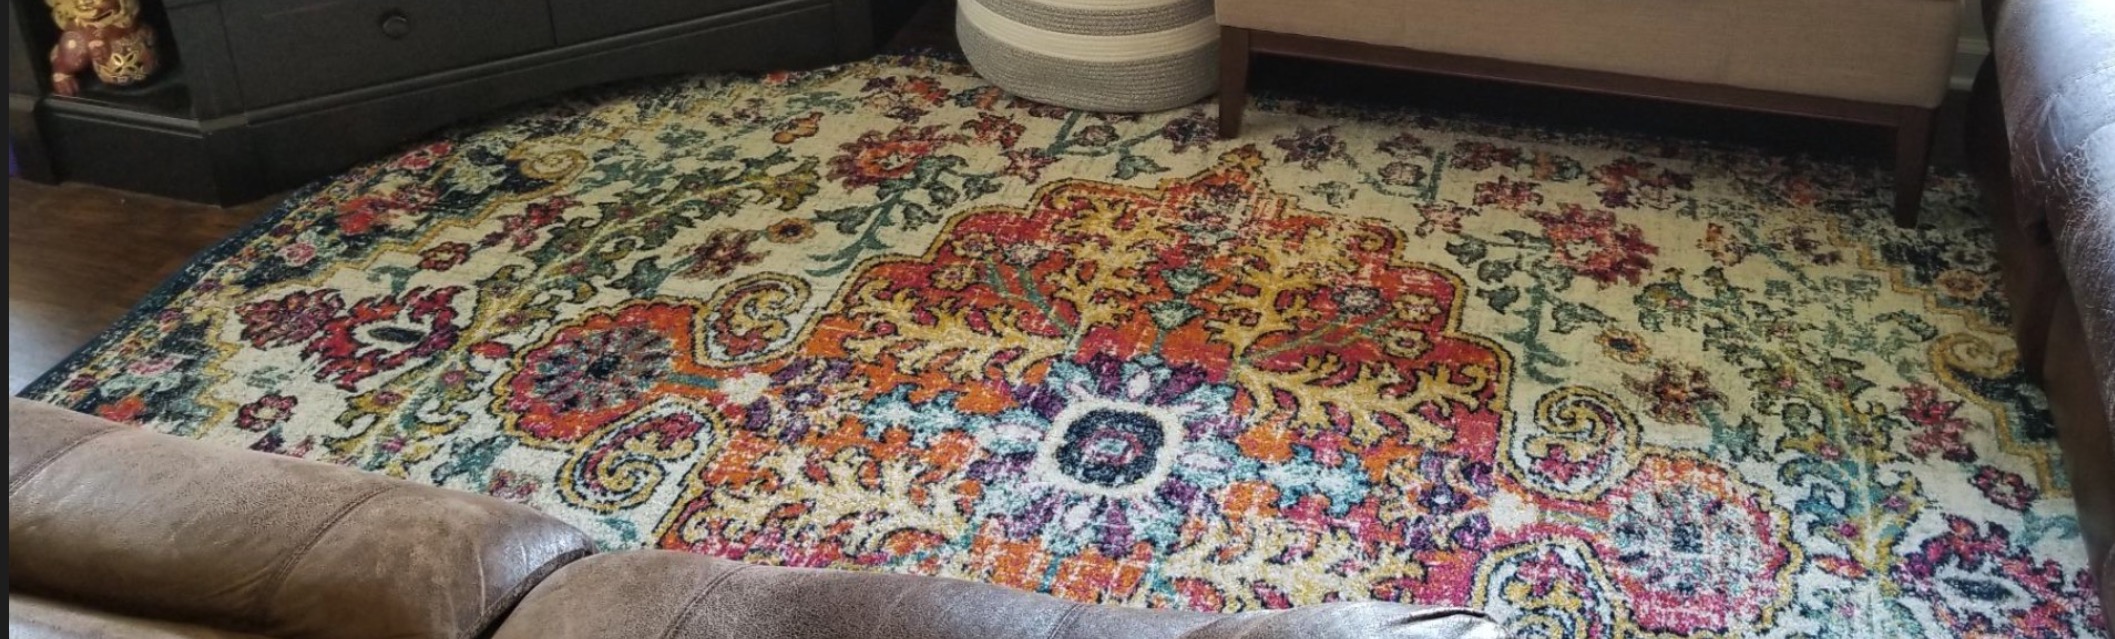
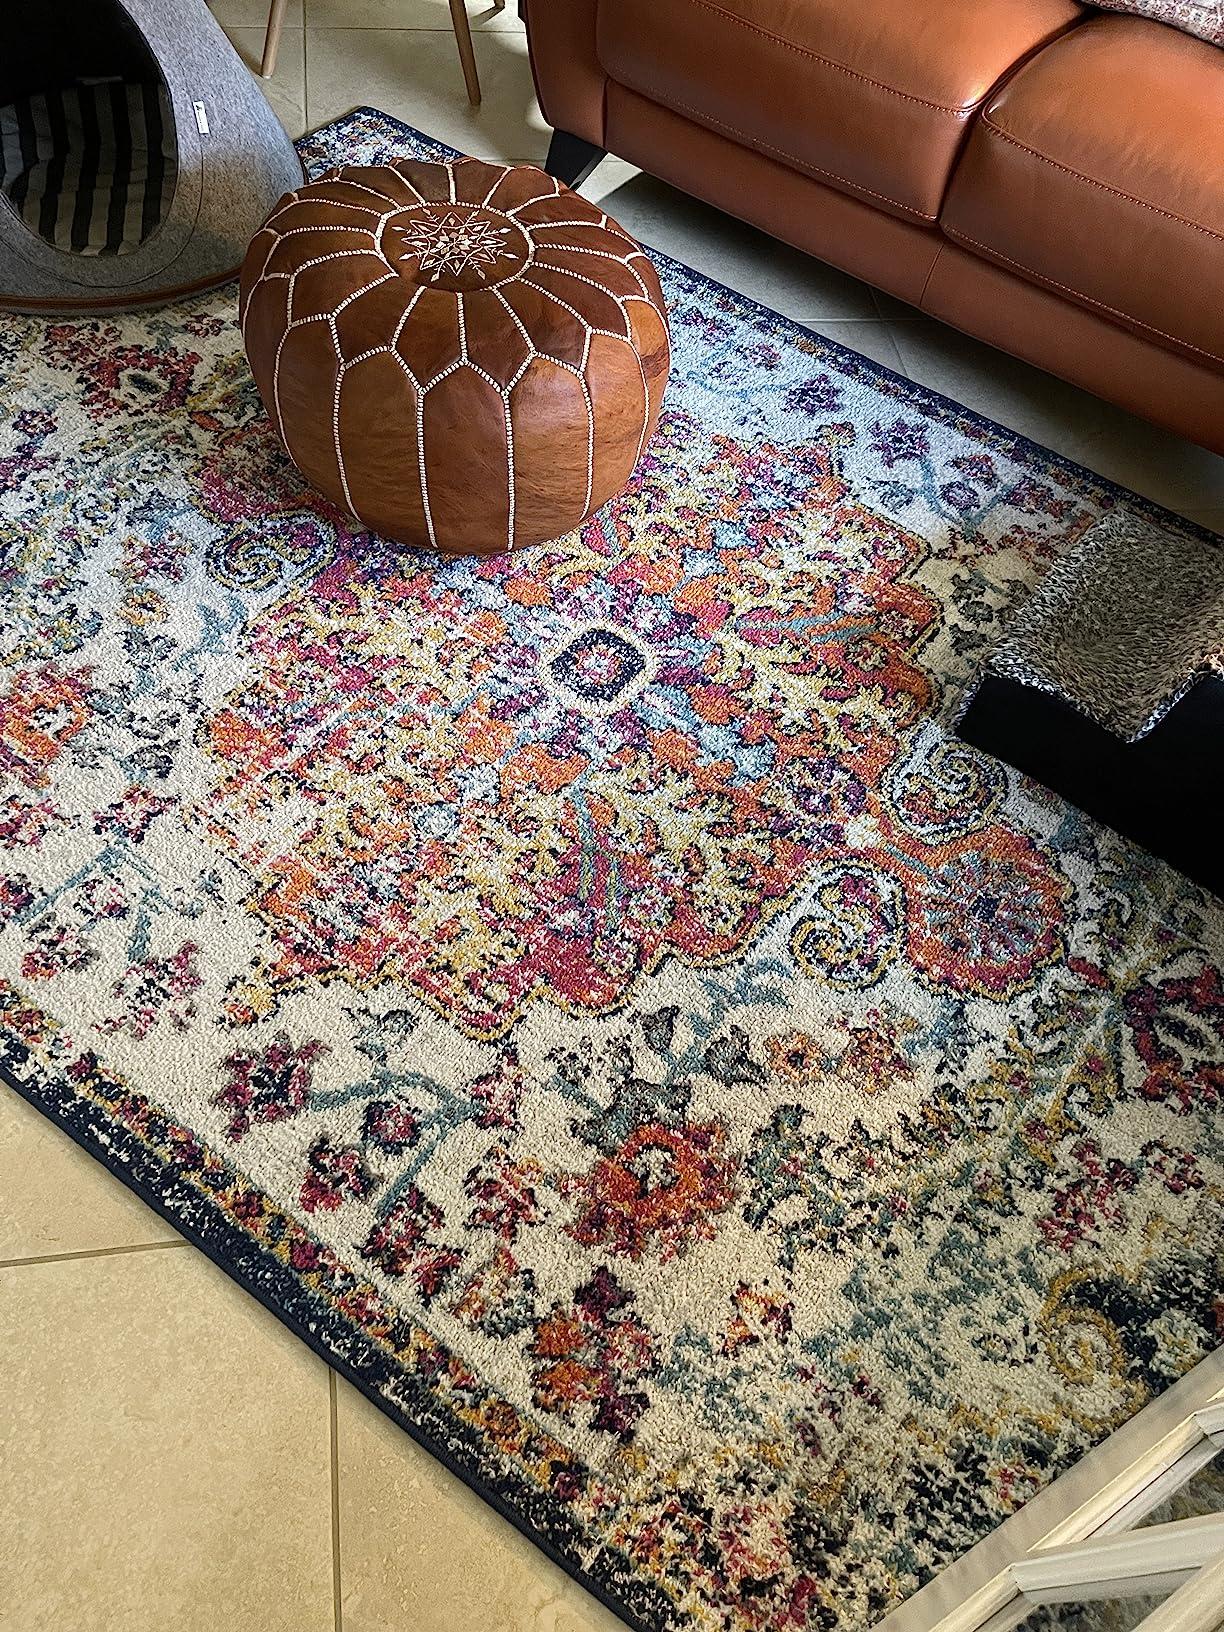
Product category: misc
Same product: yes